Community settlement

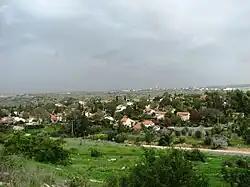
View of Nirit

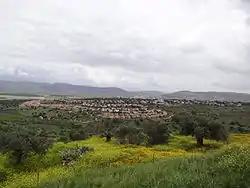
View of Hoshaya

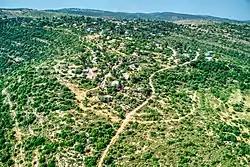
Nataf, Judaean Mountains

A community settlement ("Yishuv Kehilati") is a type of town or village in Israel and in the West Bank. In an ordinary town, anyone may buy property, but in a community settlement, the village's residents are organized in a cooperative and have the power to approve or to veto a sale of a house or a business to any buyer. Residents of a community settlement may have a particular shared ideology, religious perspective or desired lifestyle, which they wish to perpetuate by accepting only like-minded individuals. For example, a family-oriented community settlement that wishes to avoid becoming a retirement community may choose to accept only young married couples as new residents.